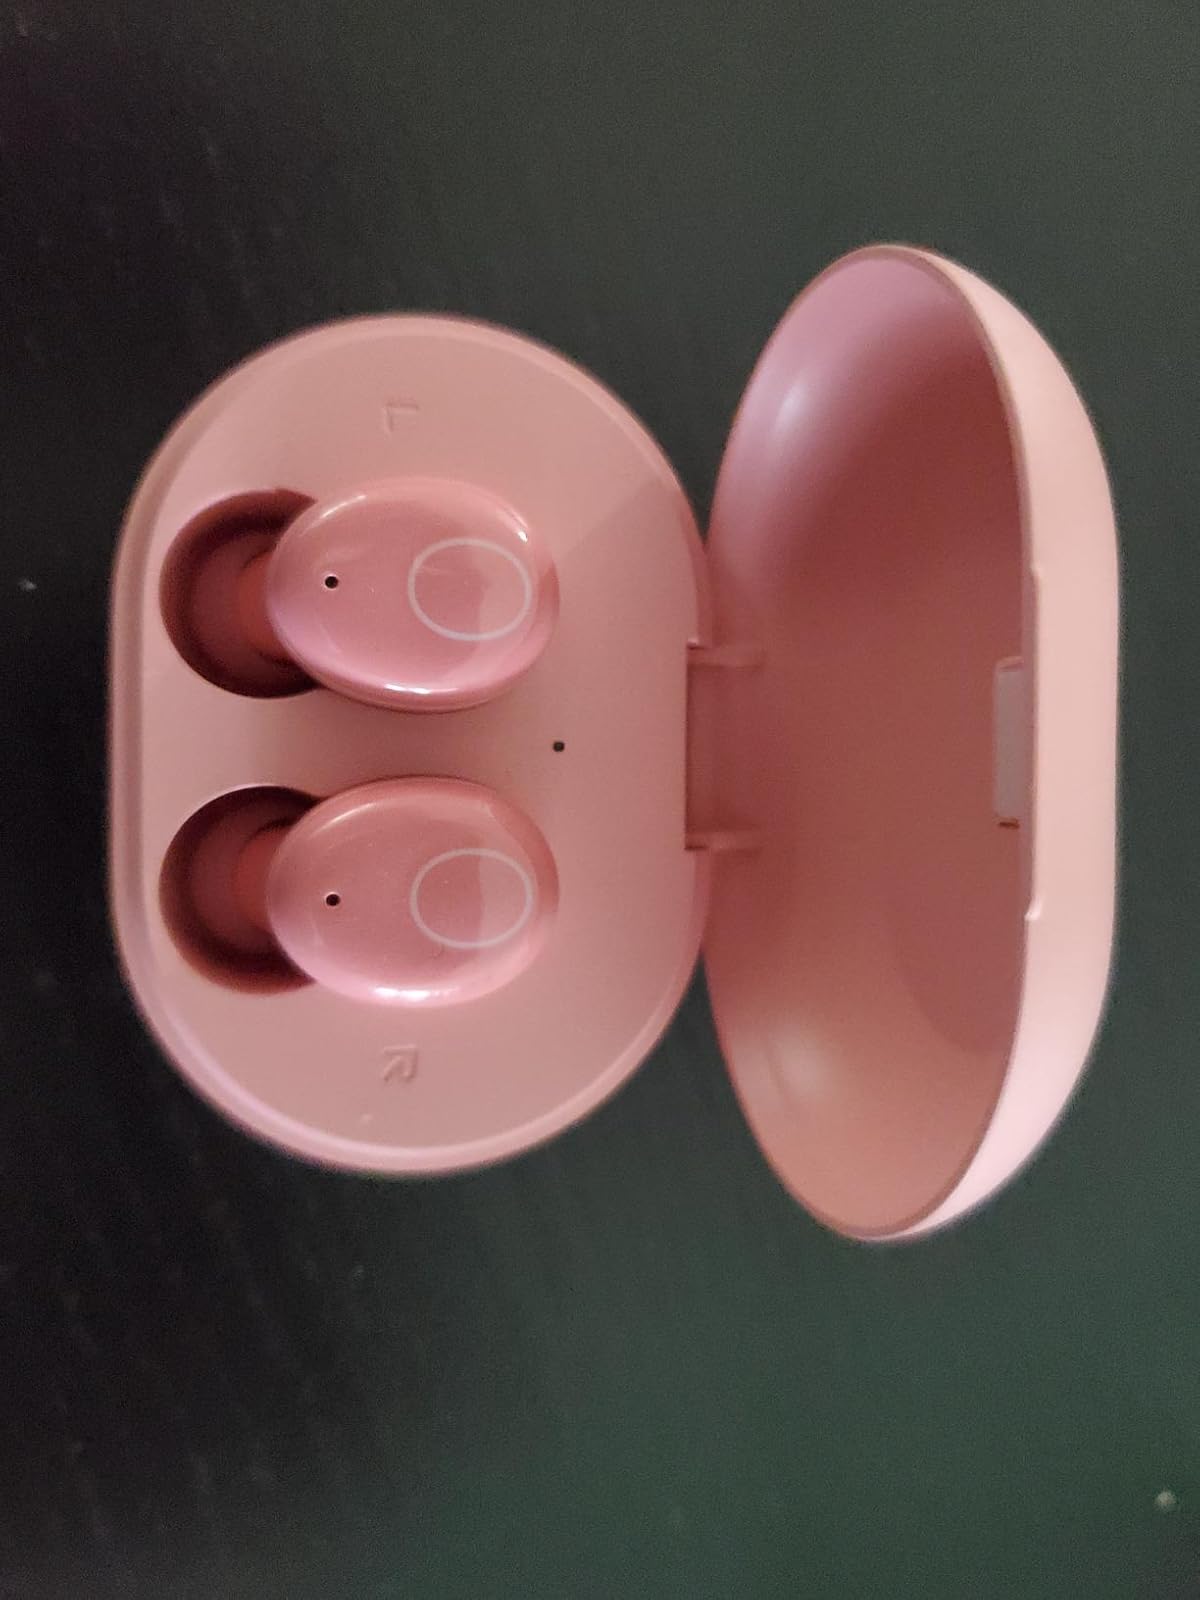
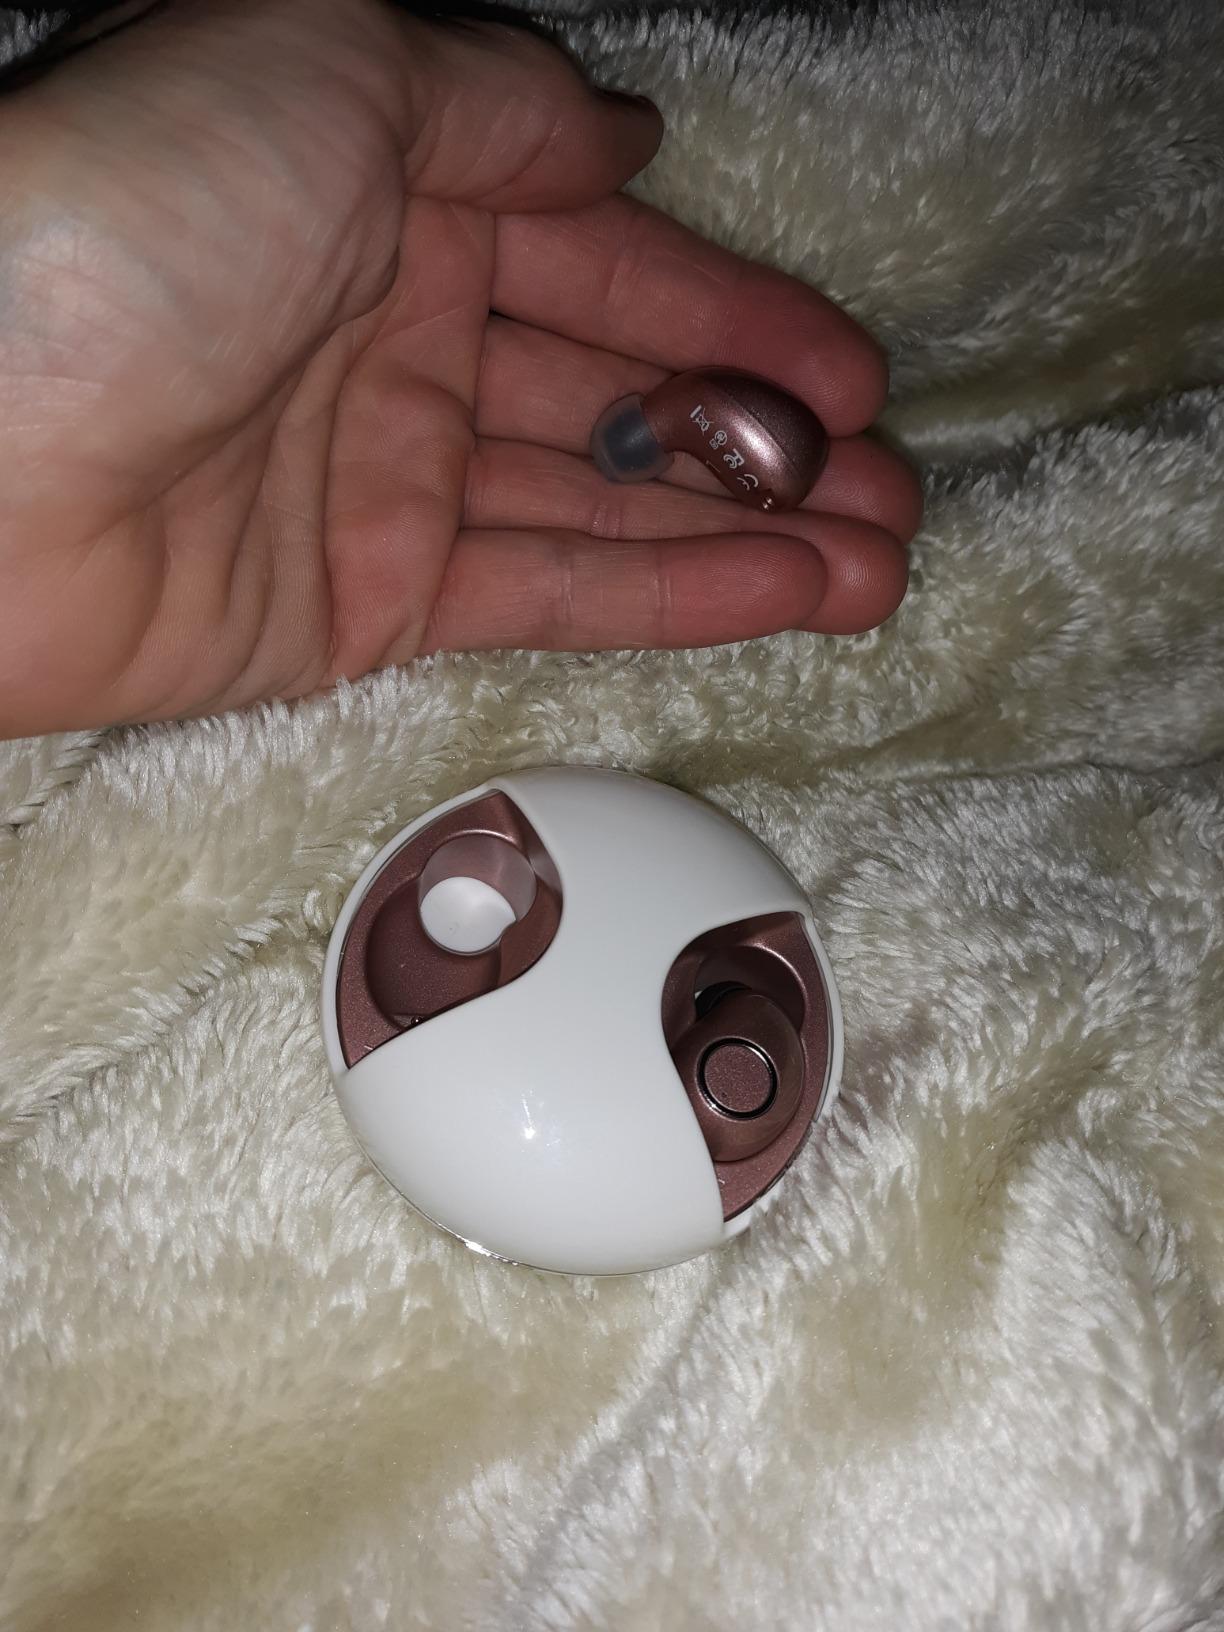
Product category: earbuds
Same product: no